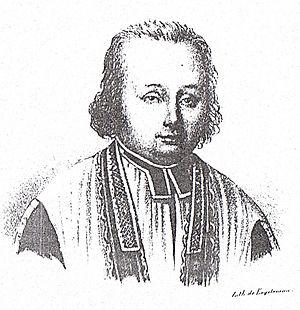
Gravure de L'abbé Manet présente au début de son ouvrage ""état actuel et ancien des environs de Saint-Malo"""
L'abbé François Manet, est une personnalité religieuse de la Manche, également géographe.